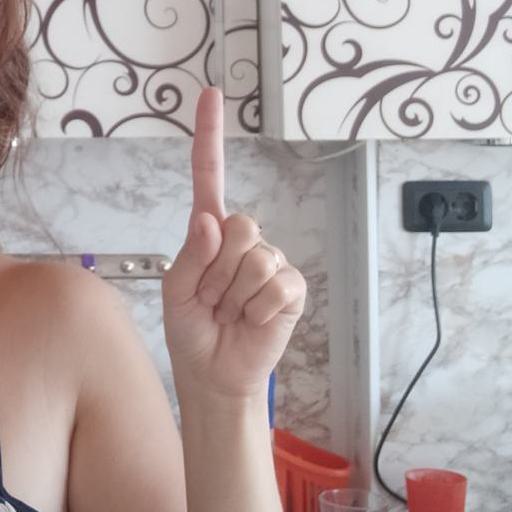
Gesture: one